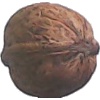
Label: walnut